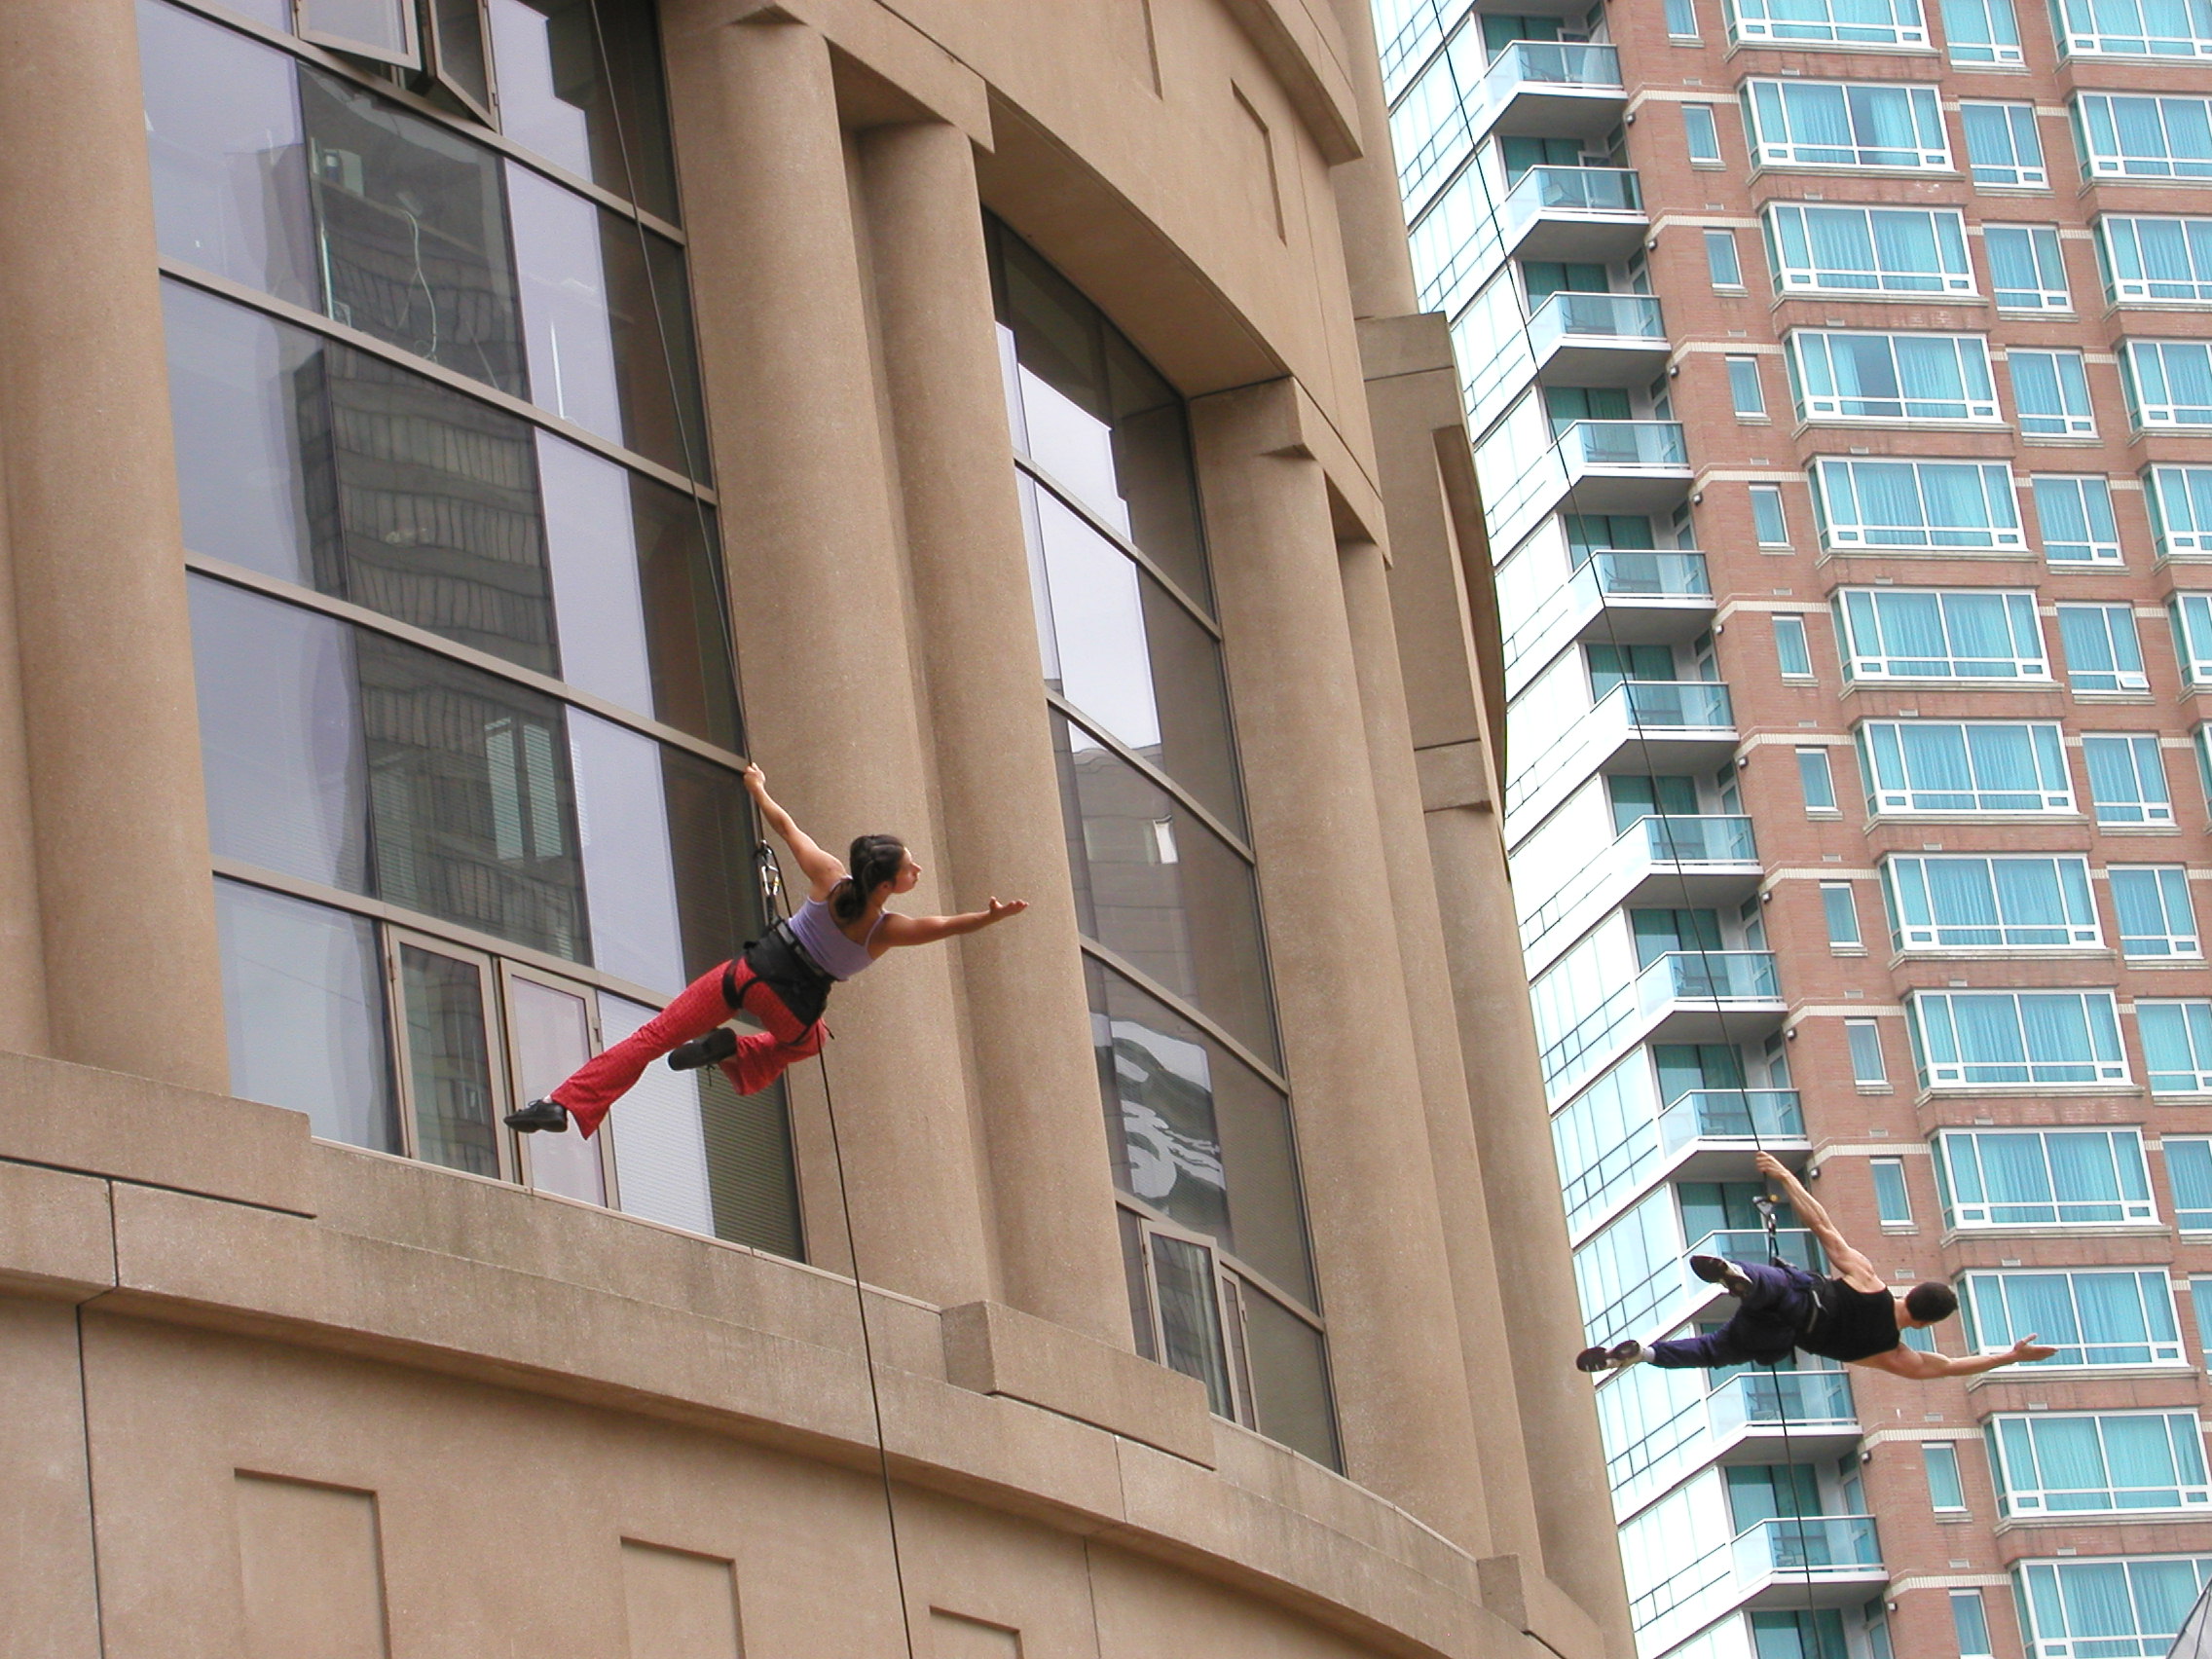
architecture, window, roof, city, skyscraper, wall, downtown, vancouver, facade, tower block, canada, 5cardnv, urban area, window covering